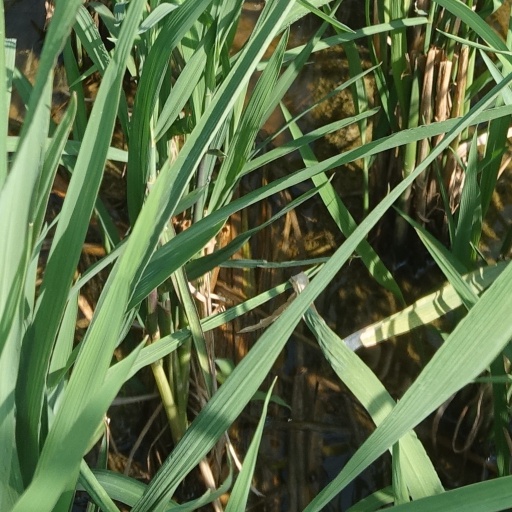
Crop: rice